Princess Isabella of Denmark

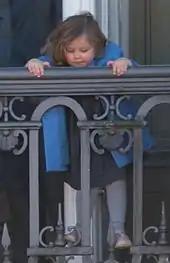
Princess Isabella in 2010

Princess Isabella was born on 21 April 2007 at 4:02 pm CET at Rigshospitalet, the Copenhagen University Hospital, in Copenhagen, to then Crown Prince Frederik and Crown Princess Mary. The following day, public buses and official buildings flew the Danish flag, the Dannebrog, and at noon a 21-gun salute was fired from the Sixtus Battery at Holmen Naval Base in the Port of Copenhagen and from Kronborg Castle in North Zealand to mark her birth. Incidentally, Isabella was the first princess whose birth was marked with 21 shots, as the number of shots in the cannon salute had previously been different depending on the sex of the newborn, as 21 shots were fired for a boy and 17 shots for a girl. But before Prince Christian was born in October 2005, the palace decided that 21 shots should be fired, regardless of the child's sex.